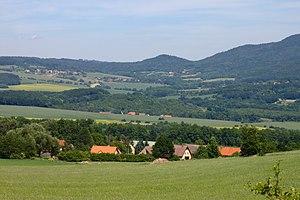
Chudoslavice est une commune du district de Litoměřice, dans la région d'Ústí nad Labem, en République tchèque. Sa population s'élevait à 162 habitants en 2018.